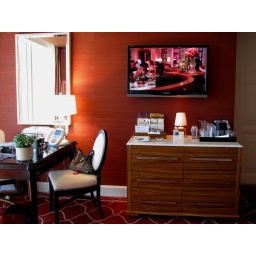
Mini bar and desk area in our room.